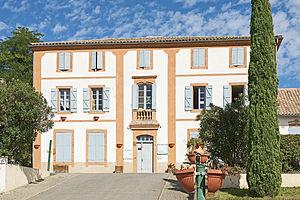
Pompignan est une commune française située dans le département de Tarn-et-Garonne, en région Occitanie.